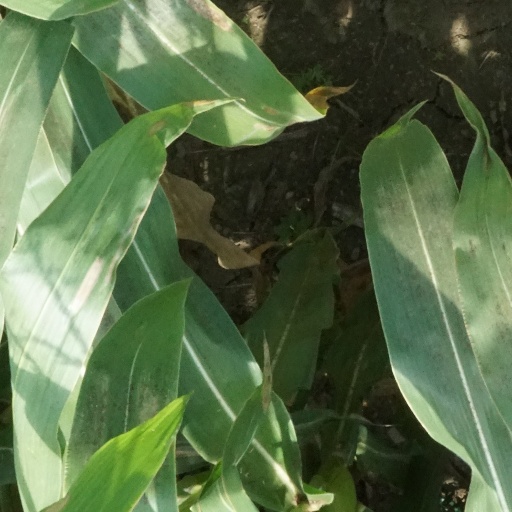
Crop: maize; corn